Bobby Murcer

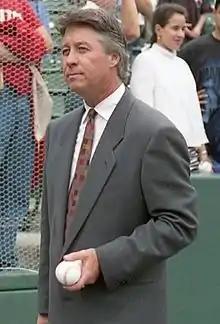
Murcer at Camden Yards in 1993

Bobby Ray Murcer (May 20, 1946 – July 12, 2008) was an American professional baseball outfielder who played 17 seasons in Major League Baseball (MLB) between 1965 and 1983. He played the majority of his career for the New York Yankees, whom he later rejoined as a longtime broadcaster. A Gold Glove winner and five-time All-Star, and was voted to the Associated Press's American League 1970s All-Decade team. Murcer led the American League in on-base percentage in 1971, and in runs and total bases in 1972.